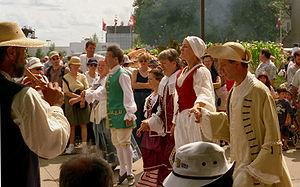
10e anniversaire des Fêtes de la Nouvelle-France, du 2 au 6 août 2006, dans la ville de Québec, au Québec, Canada
Les Fêtes de la Nouvelle-France est, depuis 1997, un événement annuel de la ville de Québec célébrant la Nouvelle-France, soit l'Amérique des 17e et 18e siècles. Elles ont lieu dans le Vieux-Québec au début du mois d'août.
La Nouvelle-France est un ensemble colonial français d'Amérique du Nord qui a existé de 1534 à 1763 avec le statut de vice-royauté. Sa capitale était Québec.